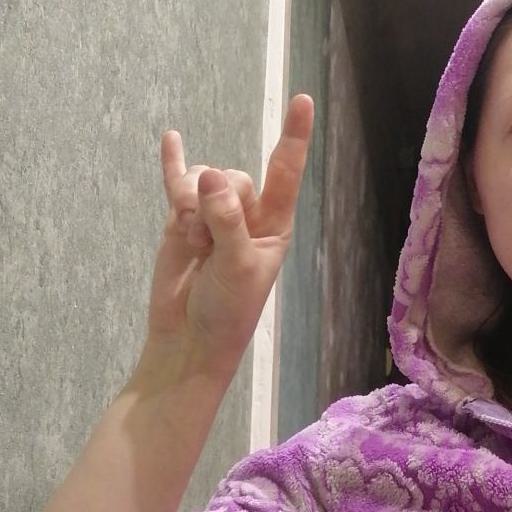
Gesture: rock